Shinzo Abe

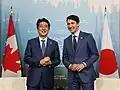
Abe with Canadian Prime Minister Justin Trudeau in June 2018

The 2017 general election was held on 22 October. Prime Minister Abe called the snap election on 25 September, while the North Korea crisis was prominent in the news media. Political opponents of Abe say the snap election was designed to evade questioning in parliament over alleged scandals. Abe was expected to retain a majority of seats in the Diet. Abe's ruling coalition took almost a majority of the vote and two-thirds of the seats. The last-minute campaigning and voting took place as Typhoon Lan, the biggest typhoon of 2017, was wreaking havoc on Japan.